Kristie Mewis

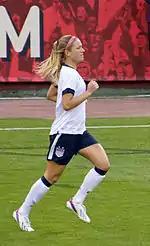
Candlestick Park, October 2013

Mewis co-captained the United States U-17 team that was runner-up at the inaugural 2008 FIFA U-17 Women's World Cup in New Zealand. Over the course of the tournament, Mewis scored two goals. She was the recipient of the Bronze Ball as the tournament's third-best player. Mewis also played in the 2010 U-20 Women's World Cup in Germany where the team lost in the quarterfinals. Mewis's younger sister Sam was also a member of both youth World Cup squads.